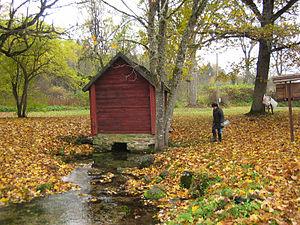
Simuna est un bourg d'Estonie dans le Virumaa occidental. Il appartient à la commune de Väike-Maarja.